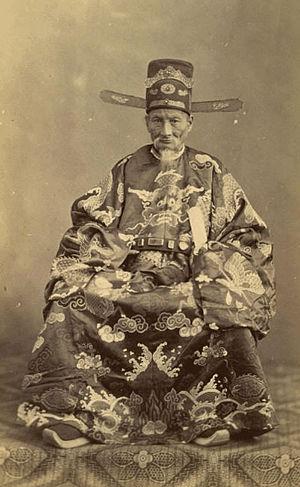
Phan Thanh Giản, 11 novembre 1796 - 4 août 1867 était un politicien et diplomate vietnamien, ambassadeur en France. Son nom de naissance est Jingbo, et il est largement connu sous le surnom de 'Liang xi' et 'meichuan'.